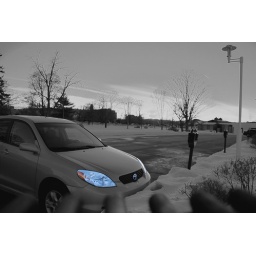
This is a black and white HDR photo with a bit of color added in